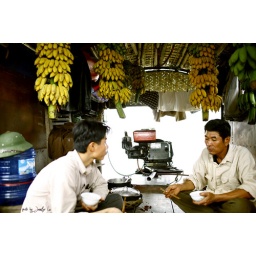
The boat transports bananas from upper provinces in the Red River stream to Hanoi. Hanoi. Red River Bank